St. Joseph's Morrow Park Catholic Secondary School

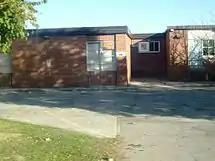
The former Lester B. Pearson P.S., in 2013

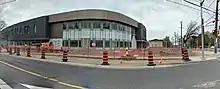
St. Joseph's Morrow Park Catholic Secondary School under construction in May, 2020

In 2006, the Sisters of St. Joseph announced that Morrow Park, the school property, along with the school had been sold to Tyndale University College and Seminary. The TCDSB has chosen a site for the school.